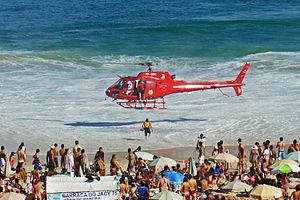
Le Corps de pompiers militaires de l'État de Rio de Janeiro est une unité militaire chargée des missions de sécurité civile, lutte contre l'incendie, prévention, secours à personne, et sauvetage, dans de l'État de Rio de Janeiro. Le CBMERJ est force auxiliaire et réserve militaire de l'Armée de Terre Brésilienne, et il intègre le système de sécurité publique et défense sociale du Brésil. Ses membres sont appelés de militaire des états par la Constitution Fédérale, ainsi comme les membres de la Police Militaire de l'État du Rio de Janeiro.